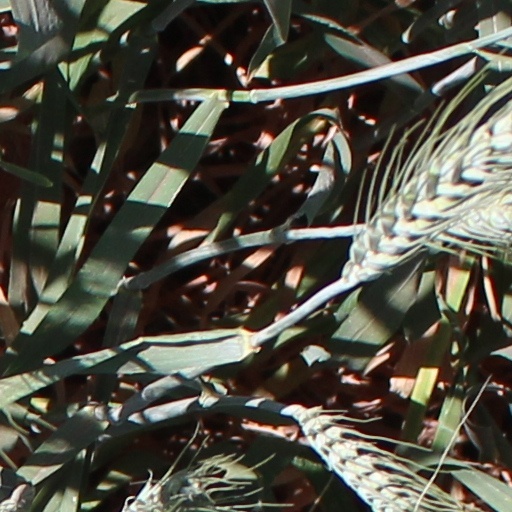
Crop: wheat